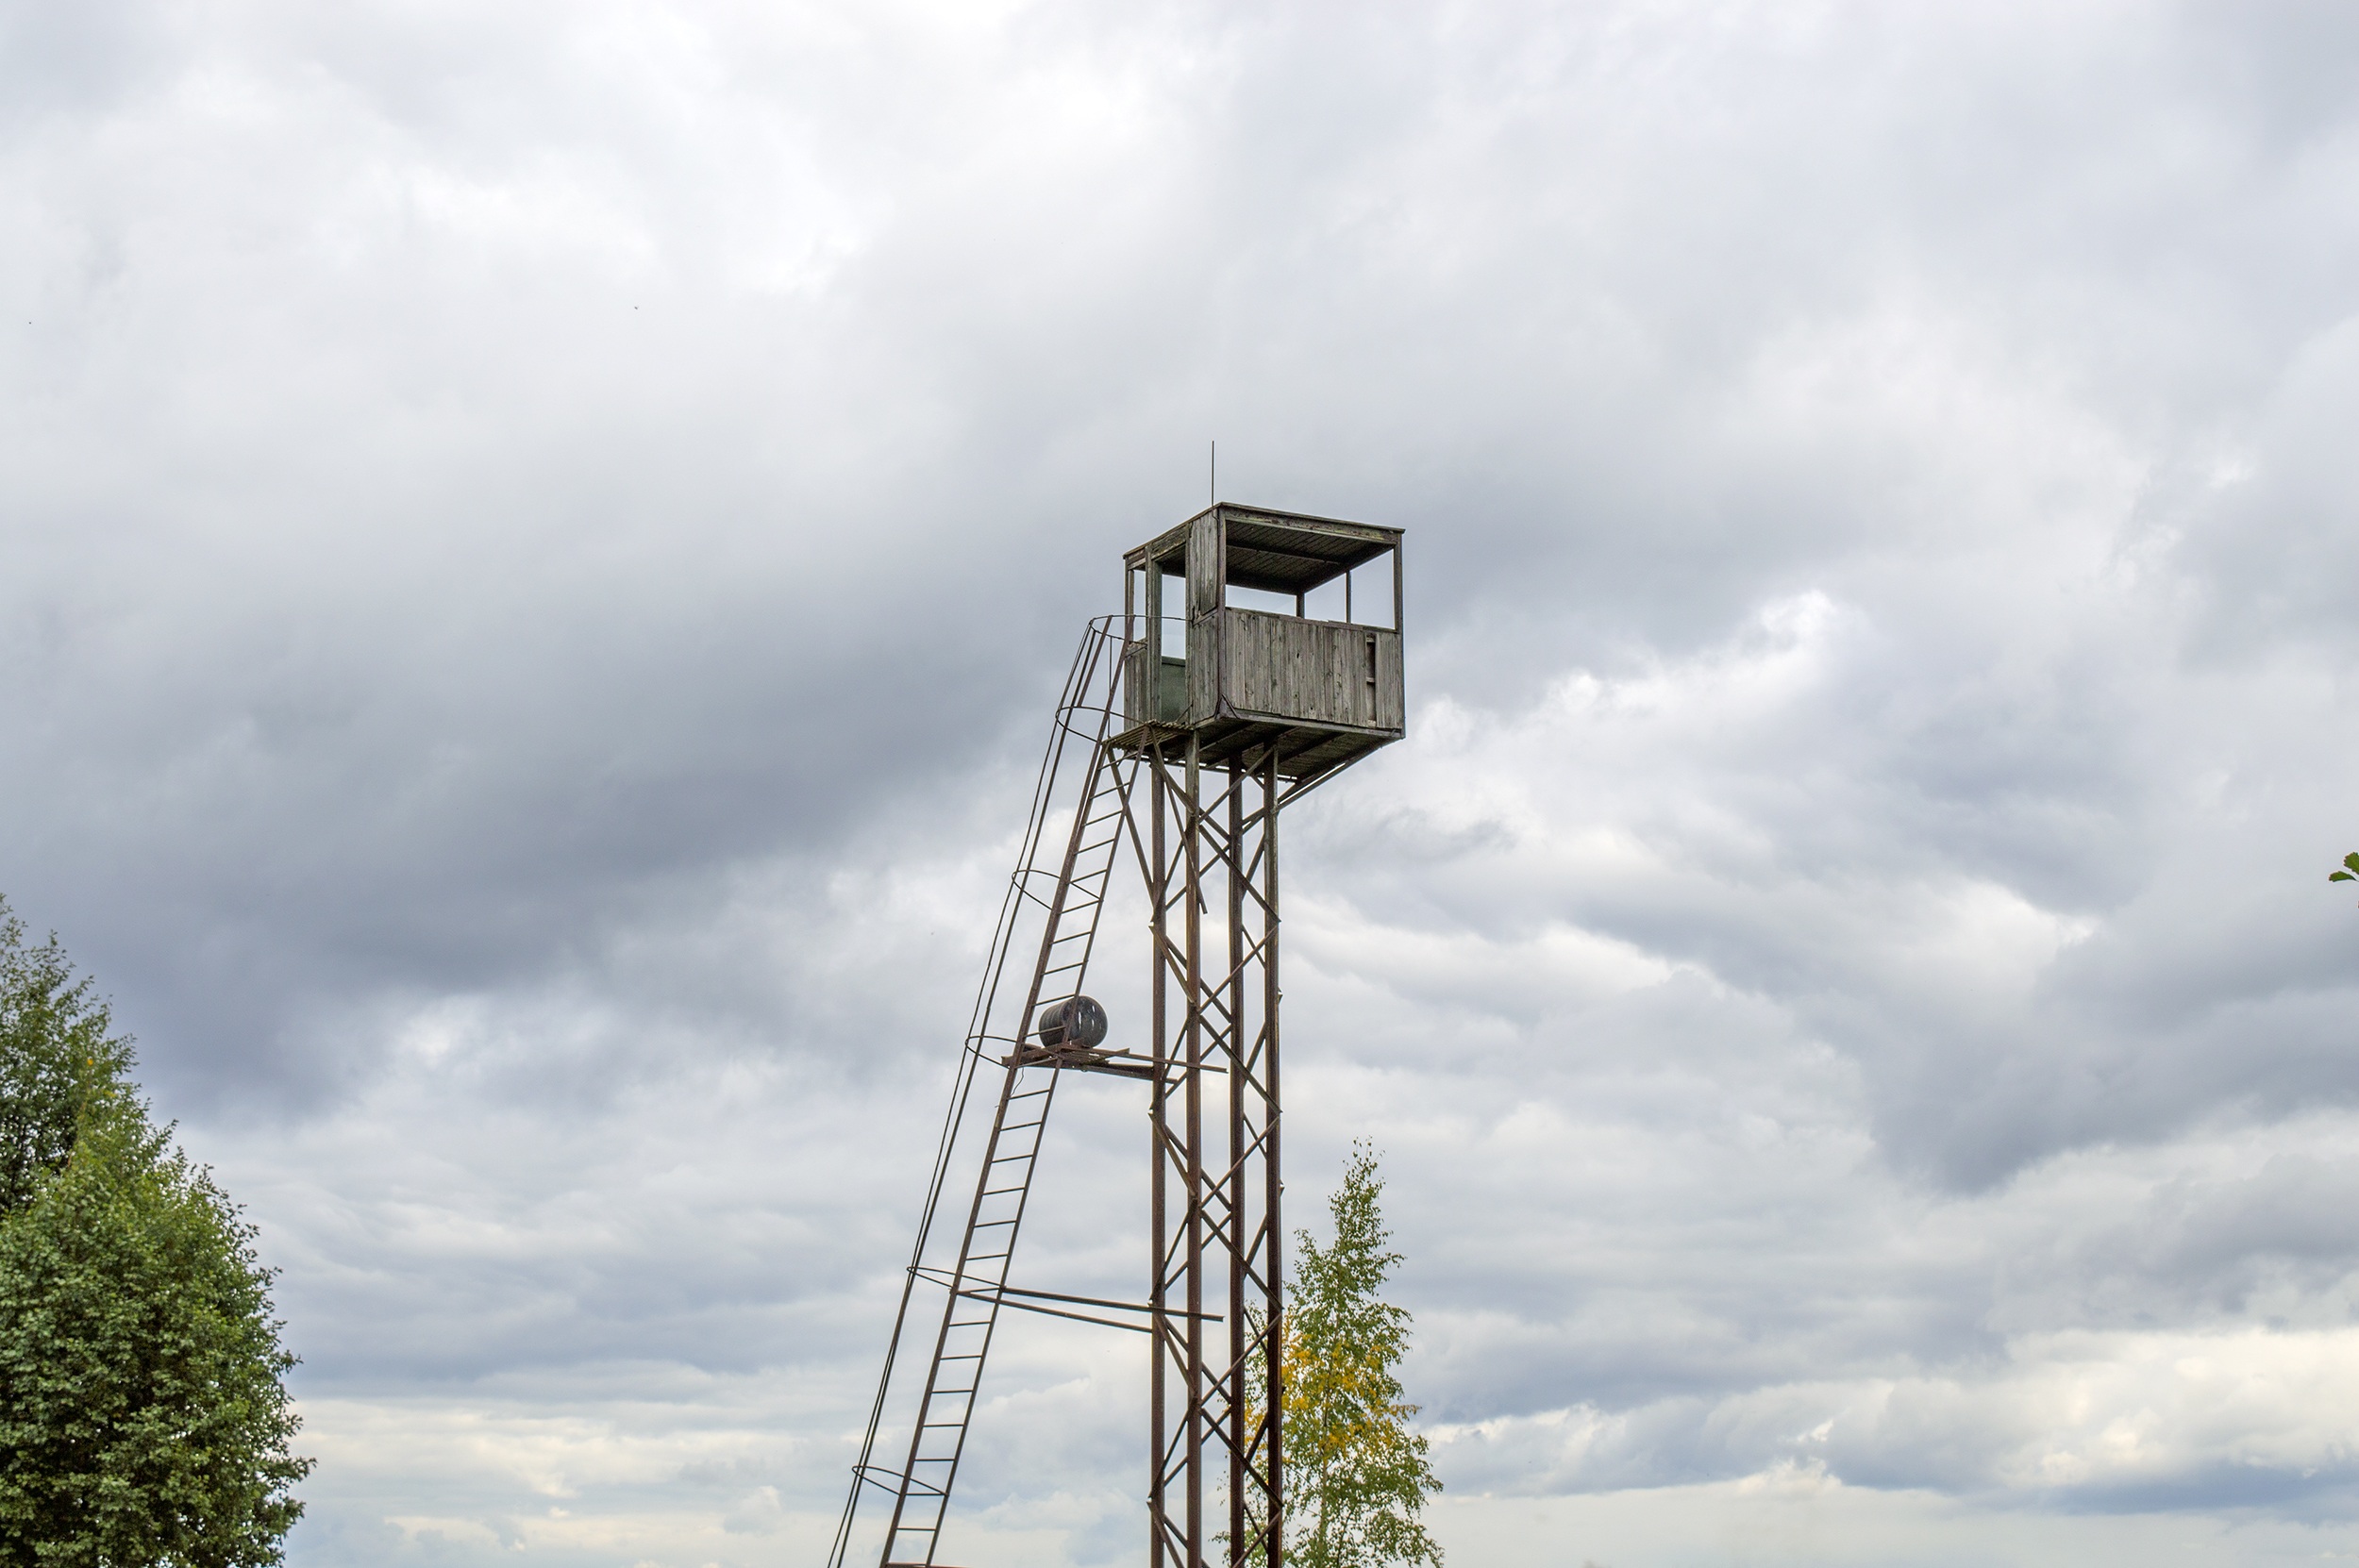
beach, coast, cloud, sky, wind, vacation, tower, mast, electricity, tourism, lighting, security, observation tower, transmission tower, lifeguard tower, lookout tower, rescue service, overhead power line, post salvor